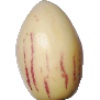
Label: Pepino 1